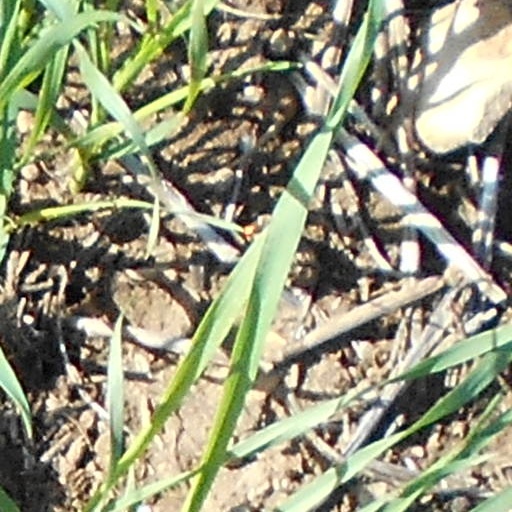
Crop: wheat